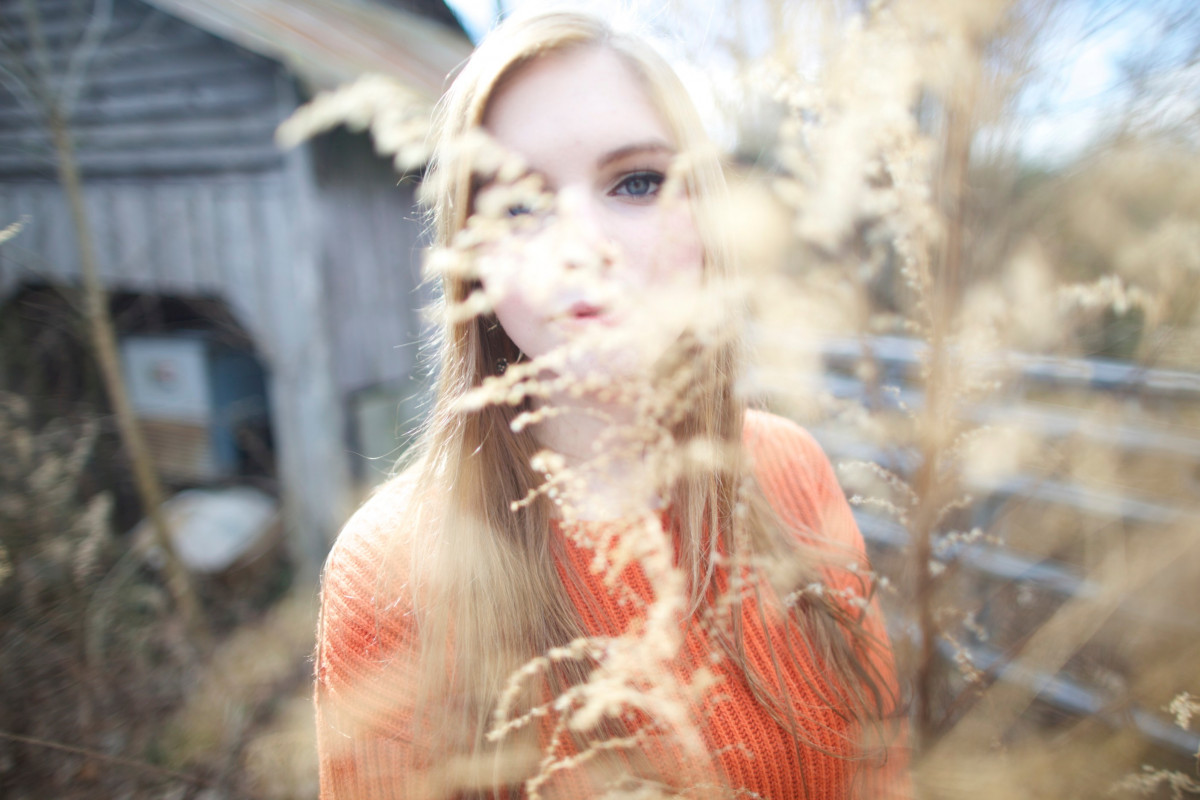
Tags: red, color, head, skin